Abo So

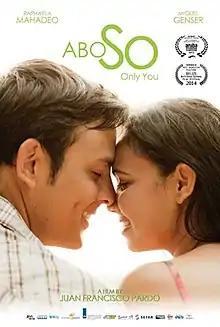
Film poster

Abo So (Papiamento for "Only You") is a 2013 musical romance film written and directed by Juan Francisco Pardo. Set in Aruba, this Papiamento language film features the music of Padú del Caribe.